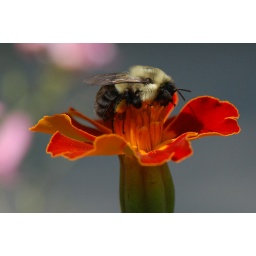
Seen on a flower in one of the flower boxes on my deck.